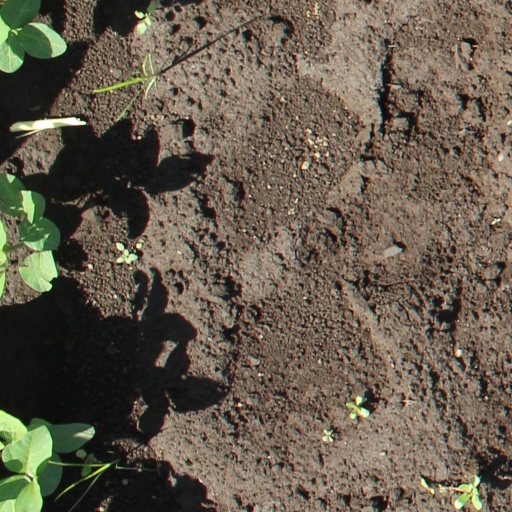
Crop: soybean